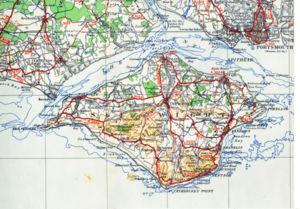
L'île de Wight est une île de la Manche, séparée du littoral anglais par le Solent, un détroit d'une largeur variant de 1,3 km à 4,9 km. Autorité unitaire du Royaume-Uni dont la capitale administrative est Newport, elle a une histoire riche marquée par une brève indépendance au XVᵉ siècle.